Geology of the Northland Region

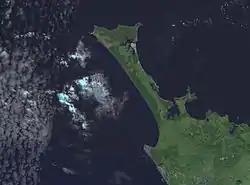
Satellite photo of the Aupouri Peninsula, which connects former islands including Cape Reinga with the rest of the North Island

The coastal barriers north and south of the entry to the Kaipara Harbour, are essentially consolidated sand dunes, built up over the last few million years. Similar dunes have formed in the north from Ahipara to Cape Reinga, connecting what used to be isolated islands to the rest of the North Island, thus creating a large tombolo. Sand on the eastern coast tends to be more pure quartz, and appears white.